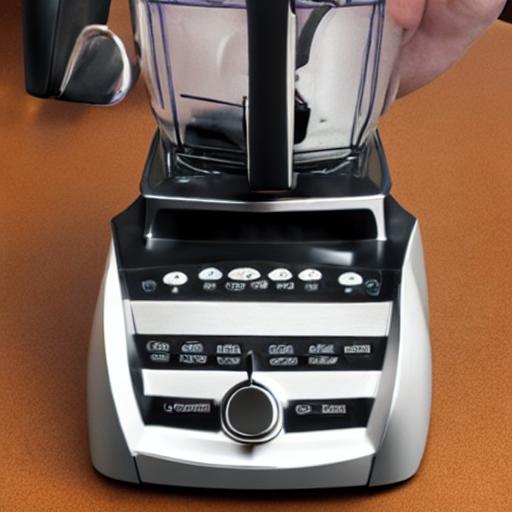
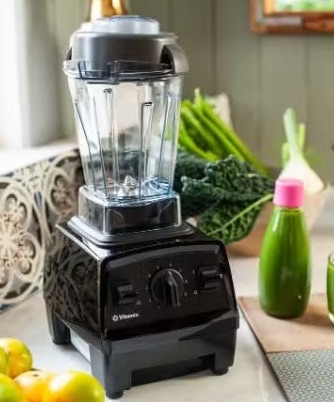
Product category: items_blender
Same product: no